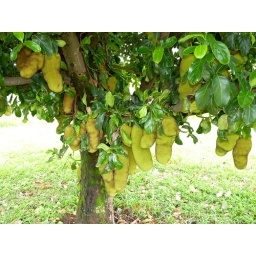
This type of fruit tree (Artocarpus hetterophyllus) is found in many parts of Brazil, but it is originally from India.